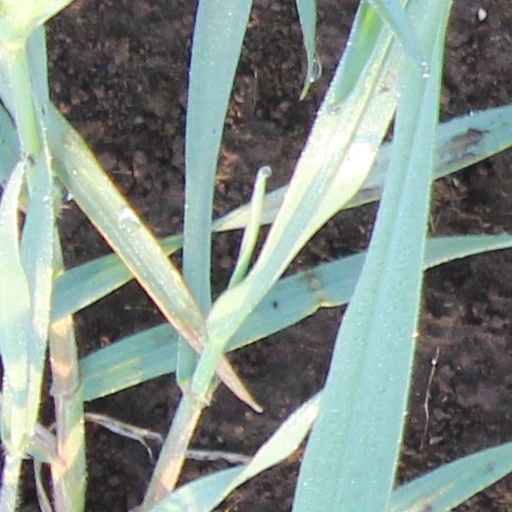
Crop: wheat